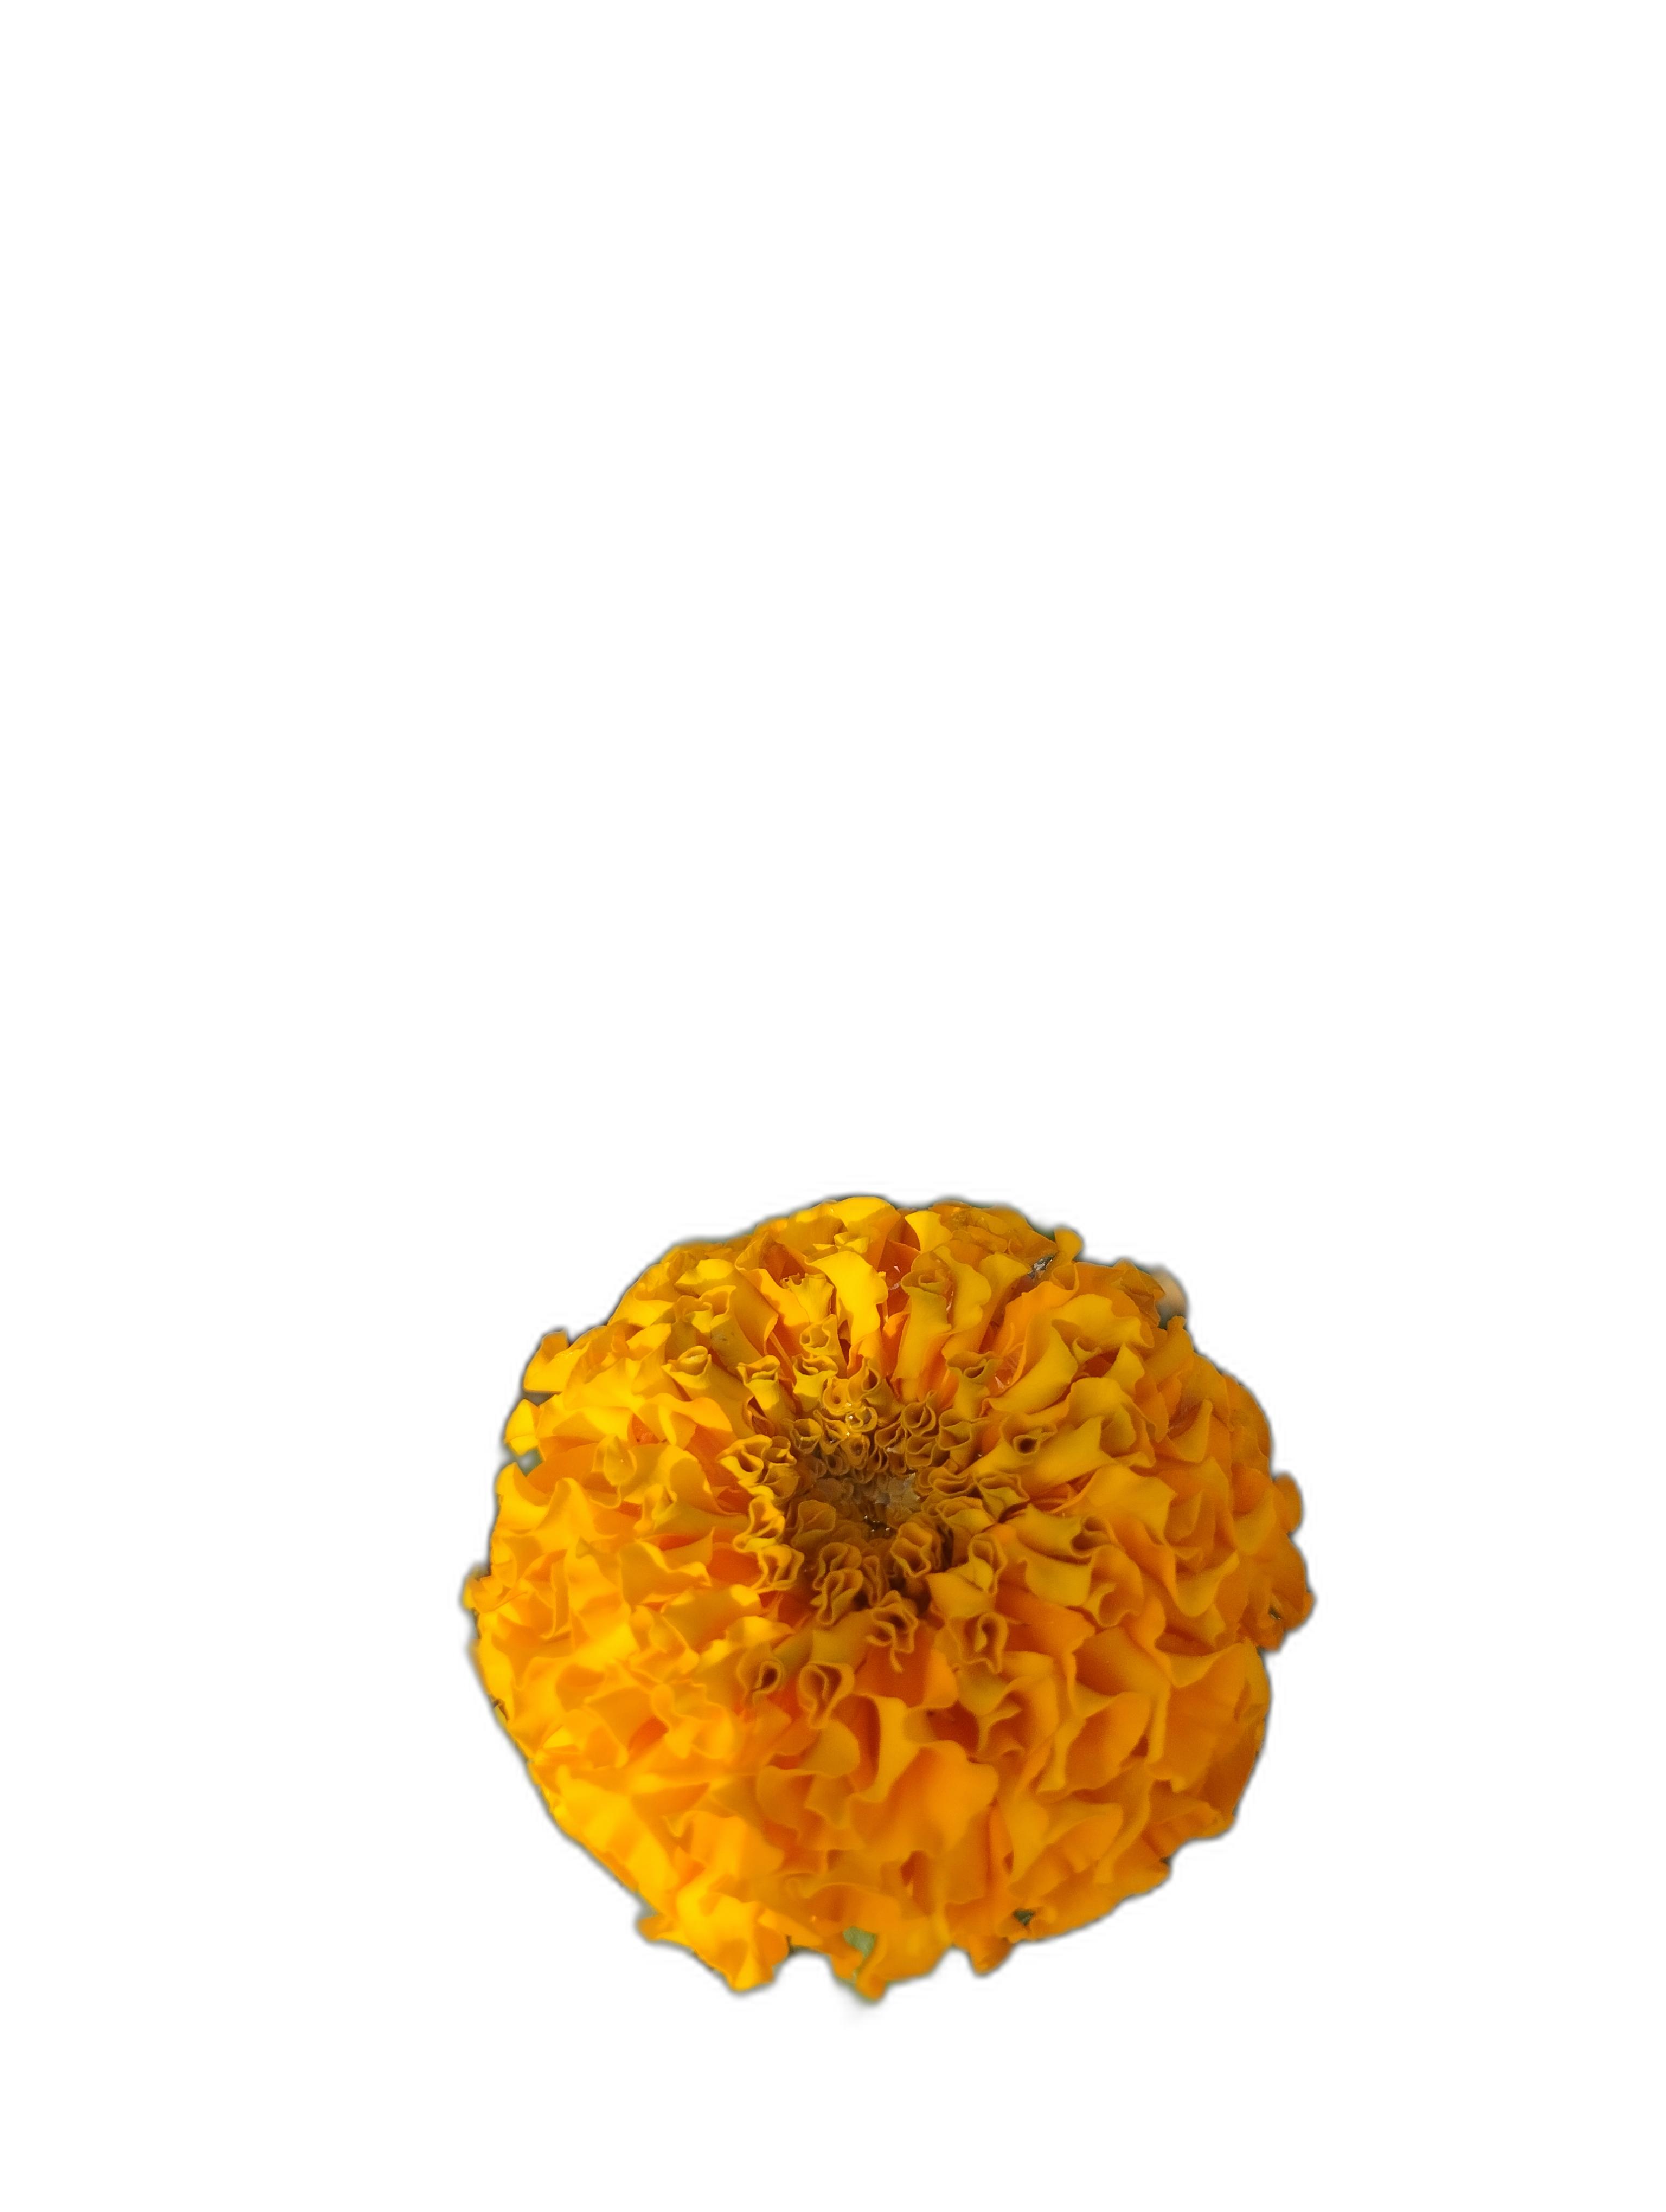
Label: Marigold